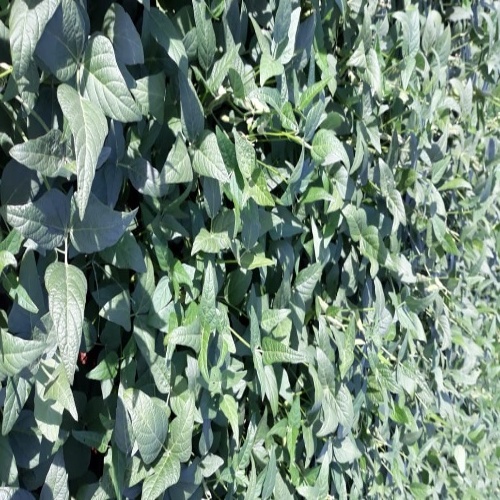
Label: Healthy